Toby Sexsmith

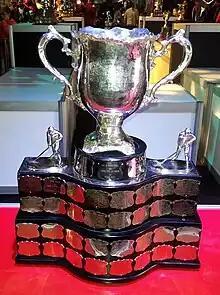
Silver bowl trophy with two large handles, mounted on a wide black plinth engraved with team names on silver plates.

Sexsmith and Gilroy ran against each other again in Portage la Prairie during the 1936 Manitoba general election. The "Winnipeg Free Press" described the election as a "Battle of Hockey Moguls". Gilroy was nominated this time as a Liberal-Progressive candidate, and had served as president of the CAHA from 1934 to 1936. Sexsmith was re-elected to represent Portage la Prairie in the 20th Manitoba Legislature, receiving 1,727 votes compared to 1,279 for Gilroy.